Royal L. Bolling

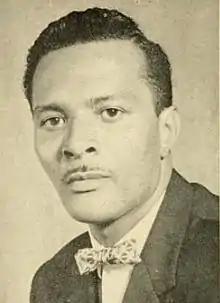
Bolling circa 1965

In 1961 he was elected to the Massachusetts House of Representatives, where he served six two-year terms. He represented the 11th Suffolk District (Ward 12) from 1961 to 1964 and the 7th Suffolk District from 1965 to 1968 and 1971 to 1974 (Wards 9 and 12 from 1961 to 1968 and Wards 8, 9, and 12 from 1971 to 1974). After a failed run in 1974, he ran again and in 1982 he was elected to the Massachusetts Senate, where he represented the Second Suffolk District from 1983 to 1988. He was defeated in the 1988 primary election by his longtime rival Bill Owens.